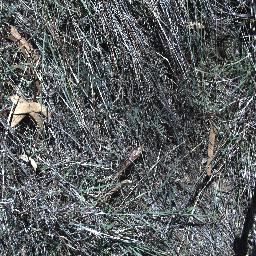
Label: negative